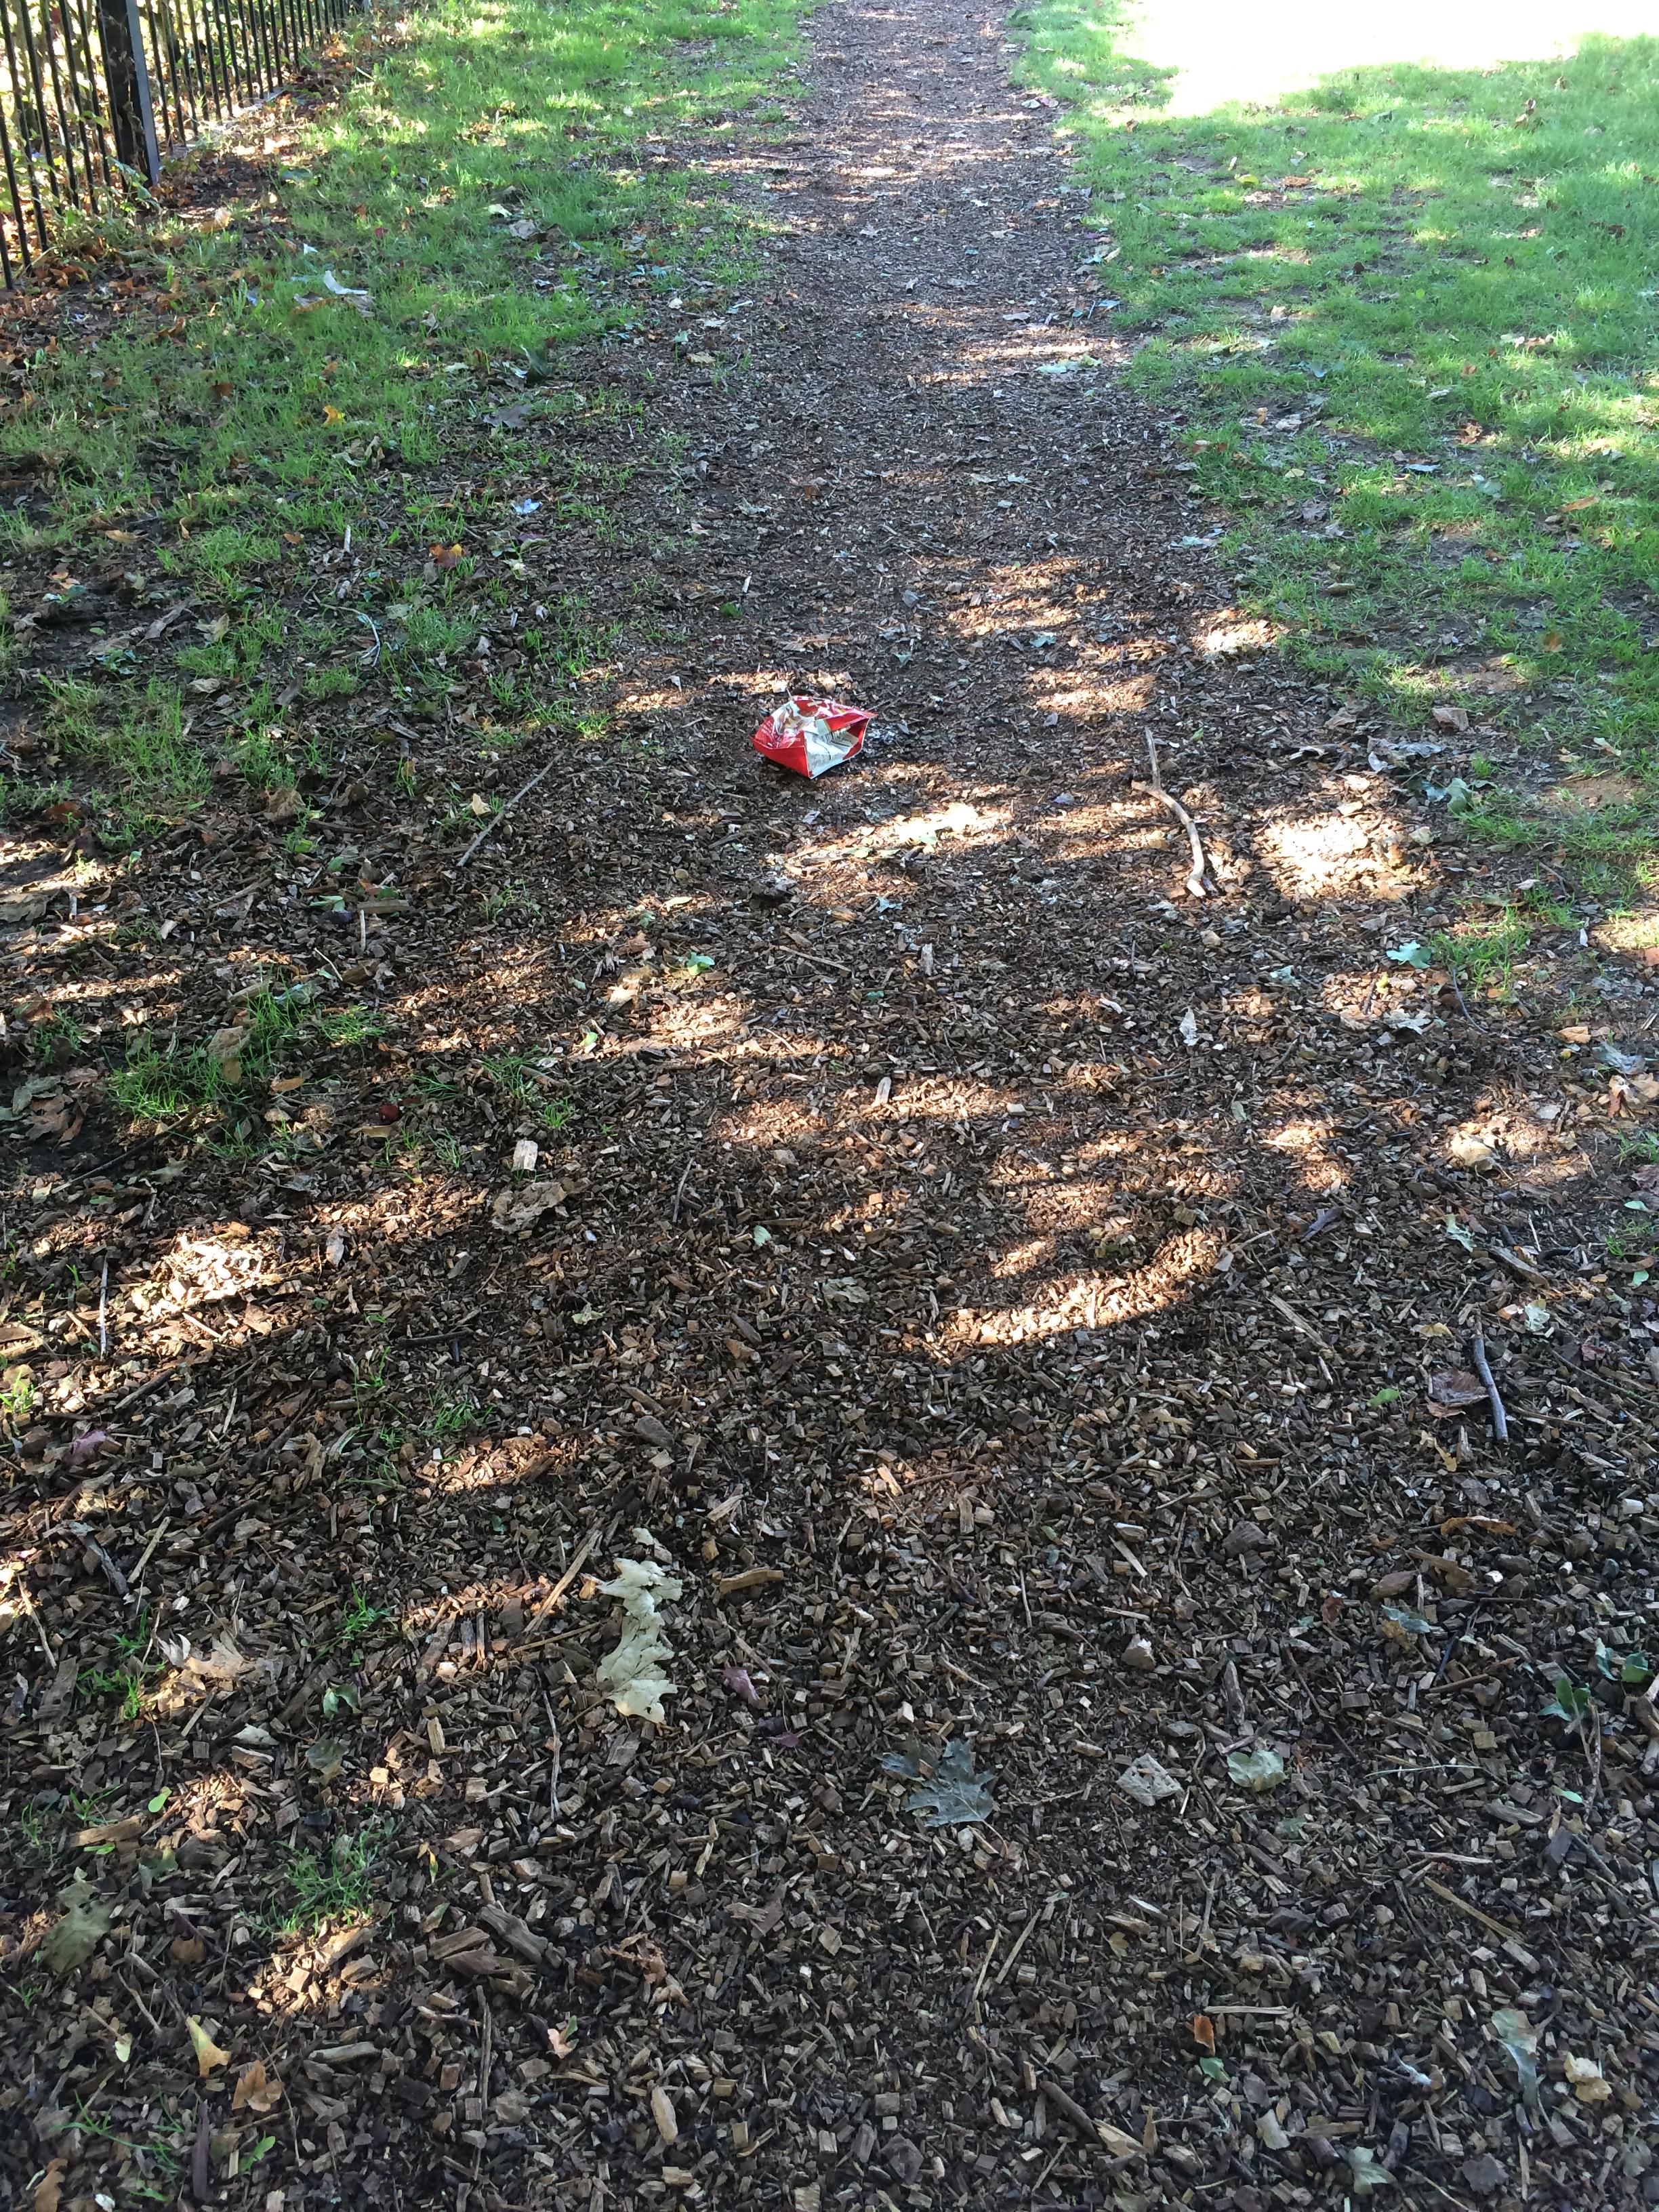
Object: Other plastic wrapper (Plastic bag & wrapper)